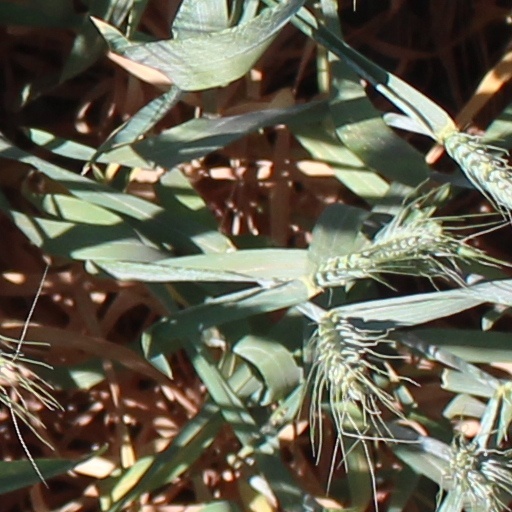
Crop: wheat